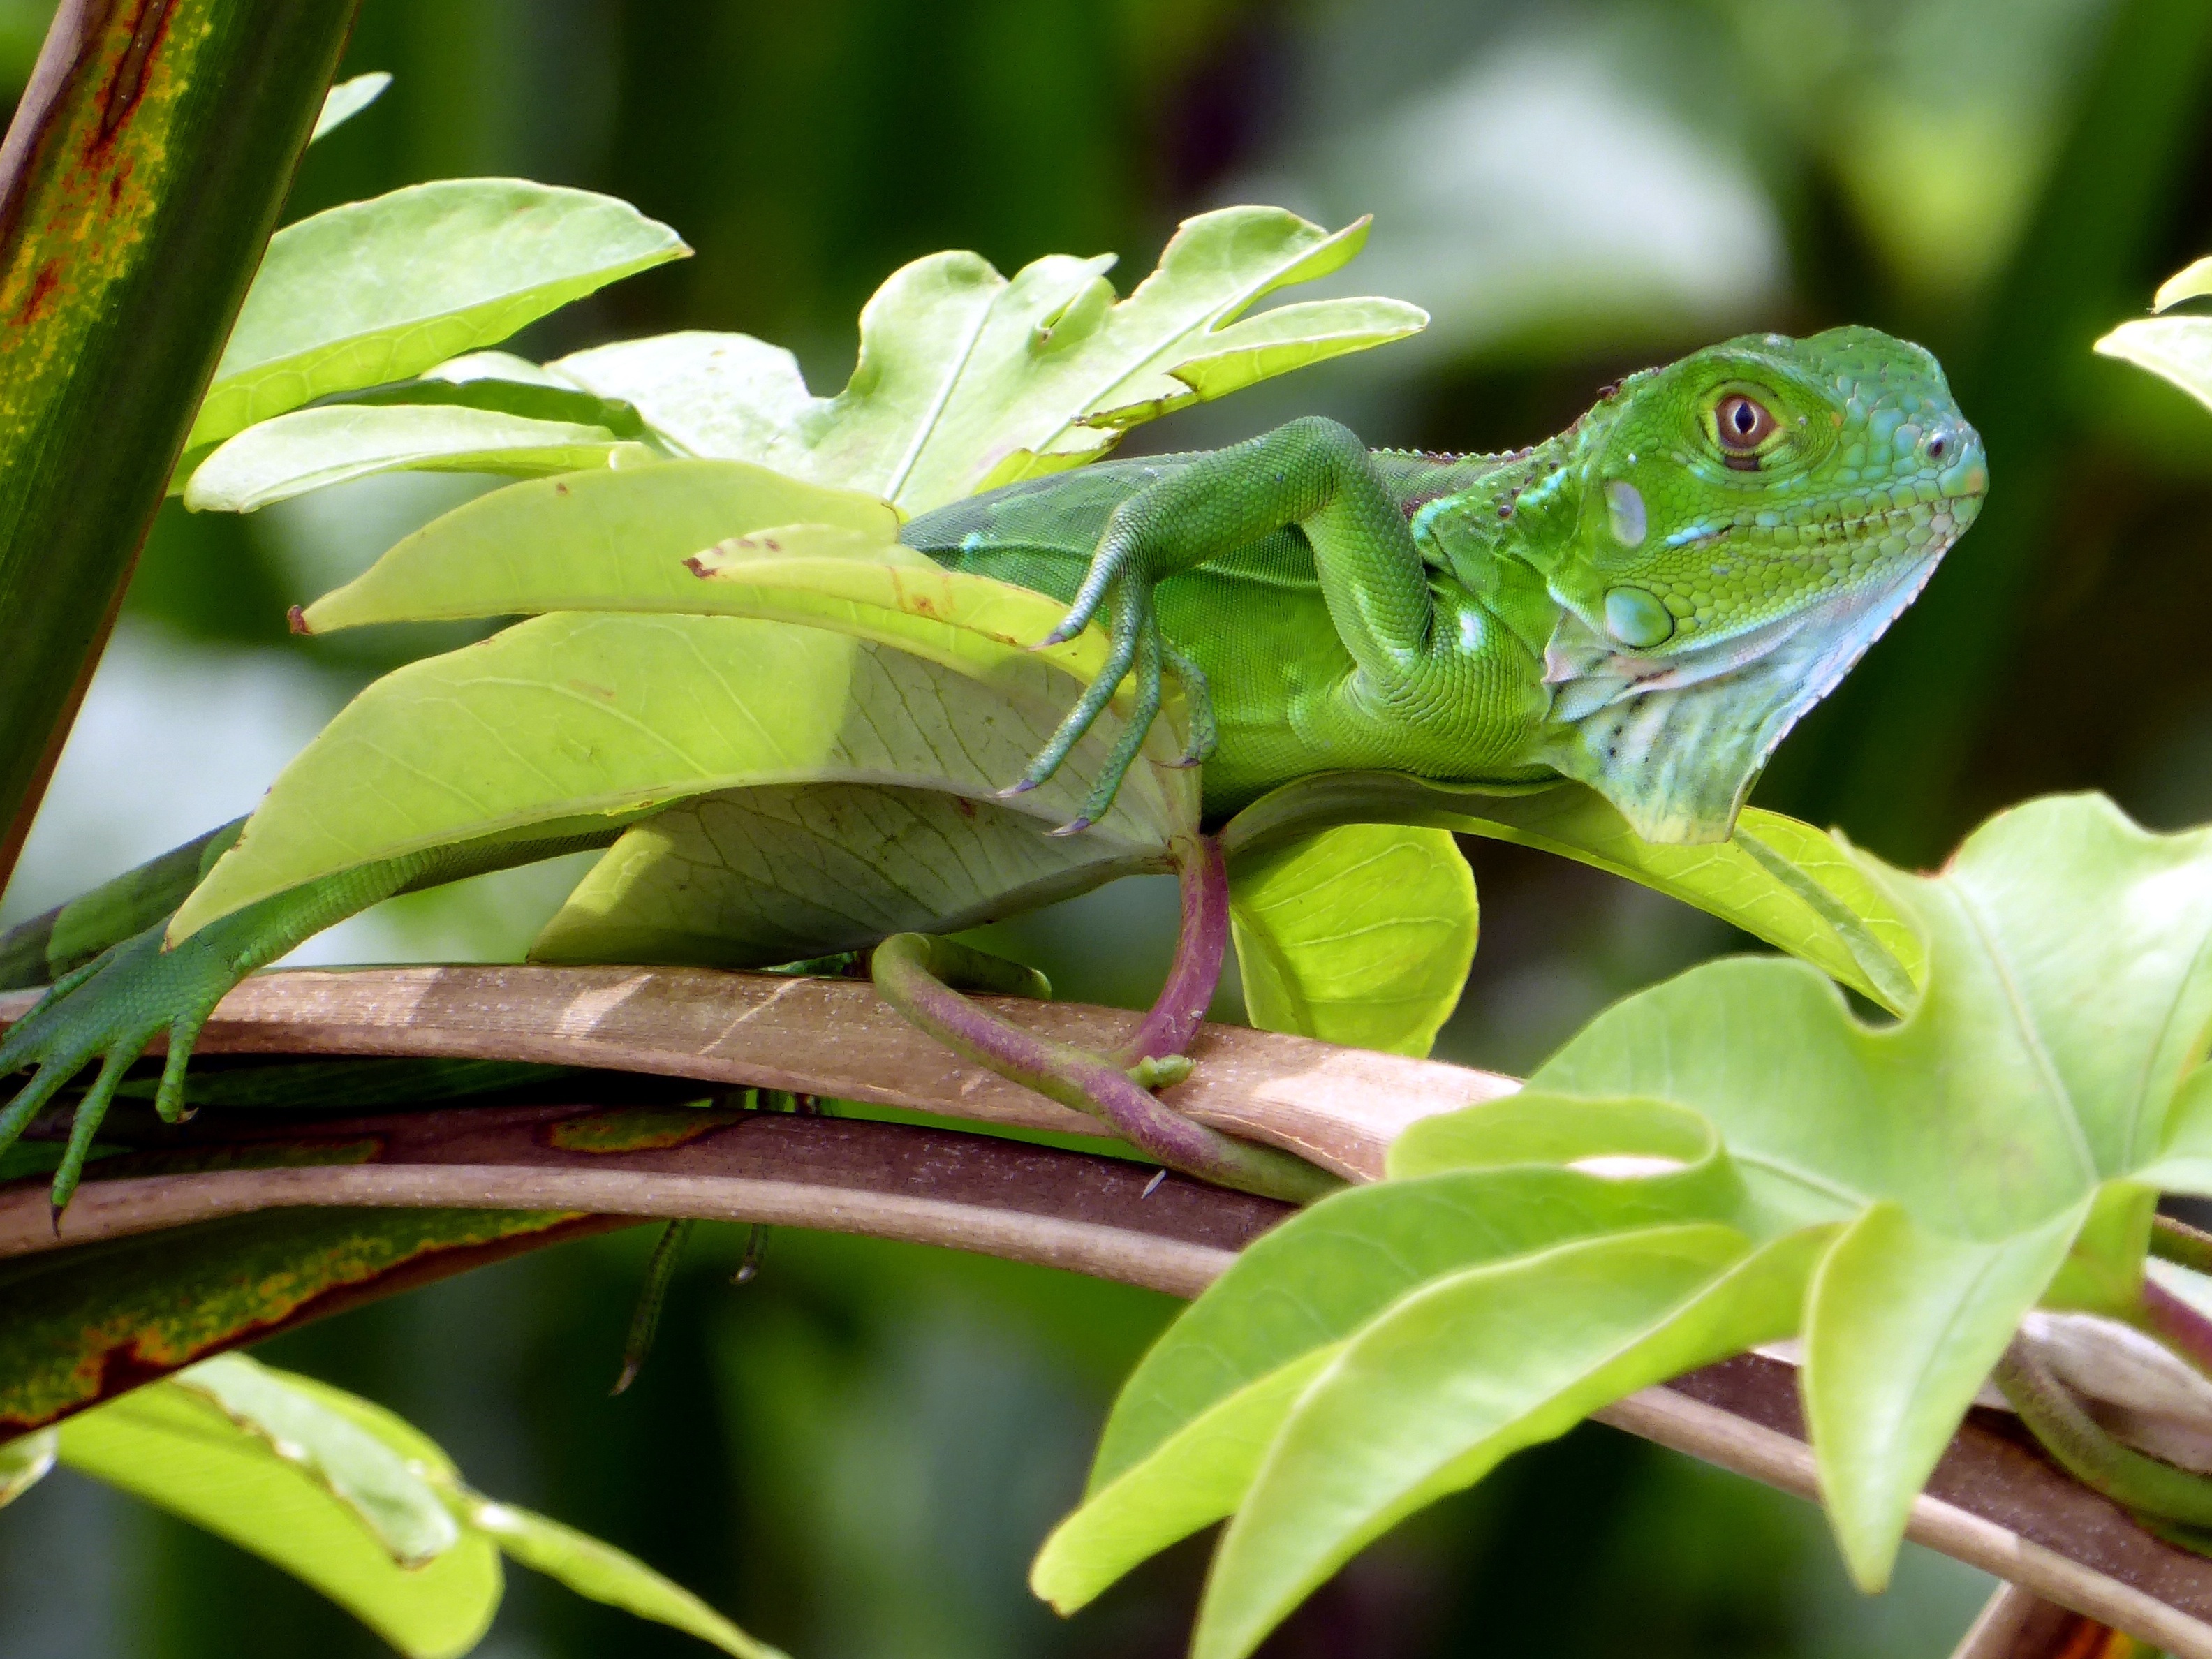
flower, young, green, jungle, botany, reptile, flora, iguana, fauna, lizard, chameleon, tropics, macro photography, costa rica, scaled reptile, cahuita